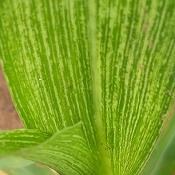
Crop: Maize
Condition: stripe-d